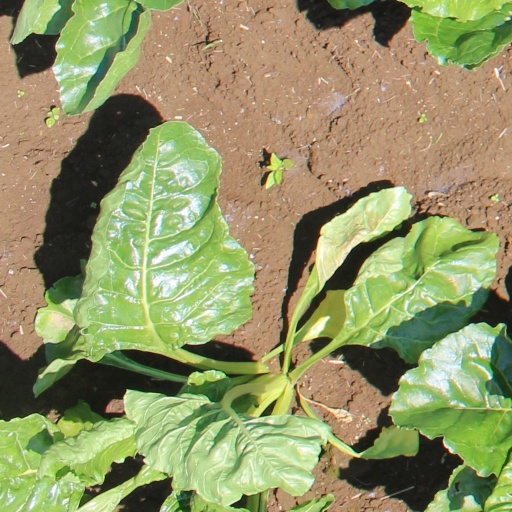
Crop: sugar beet